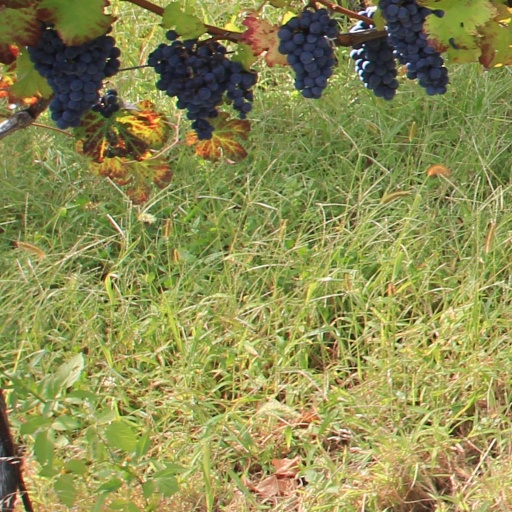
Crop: grape